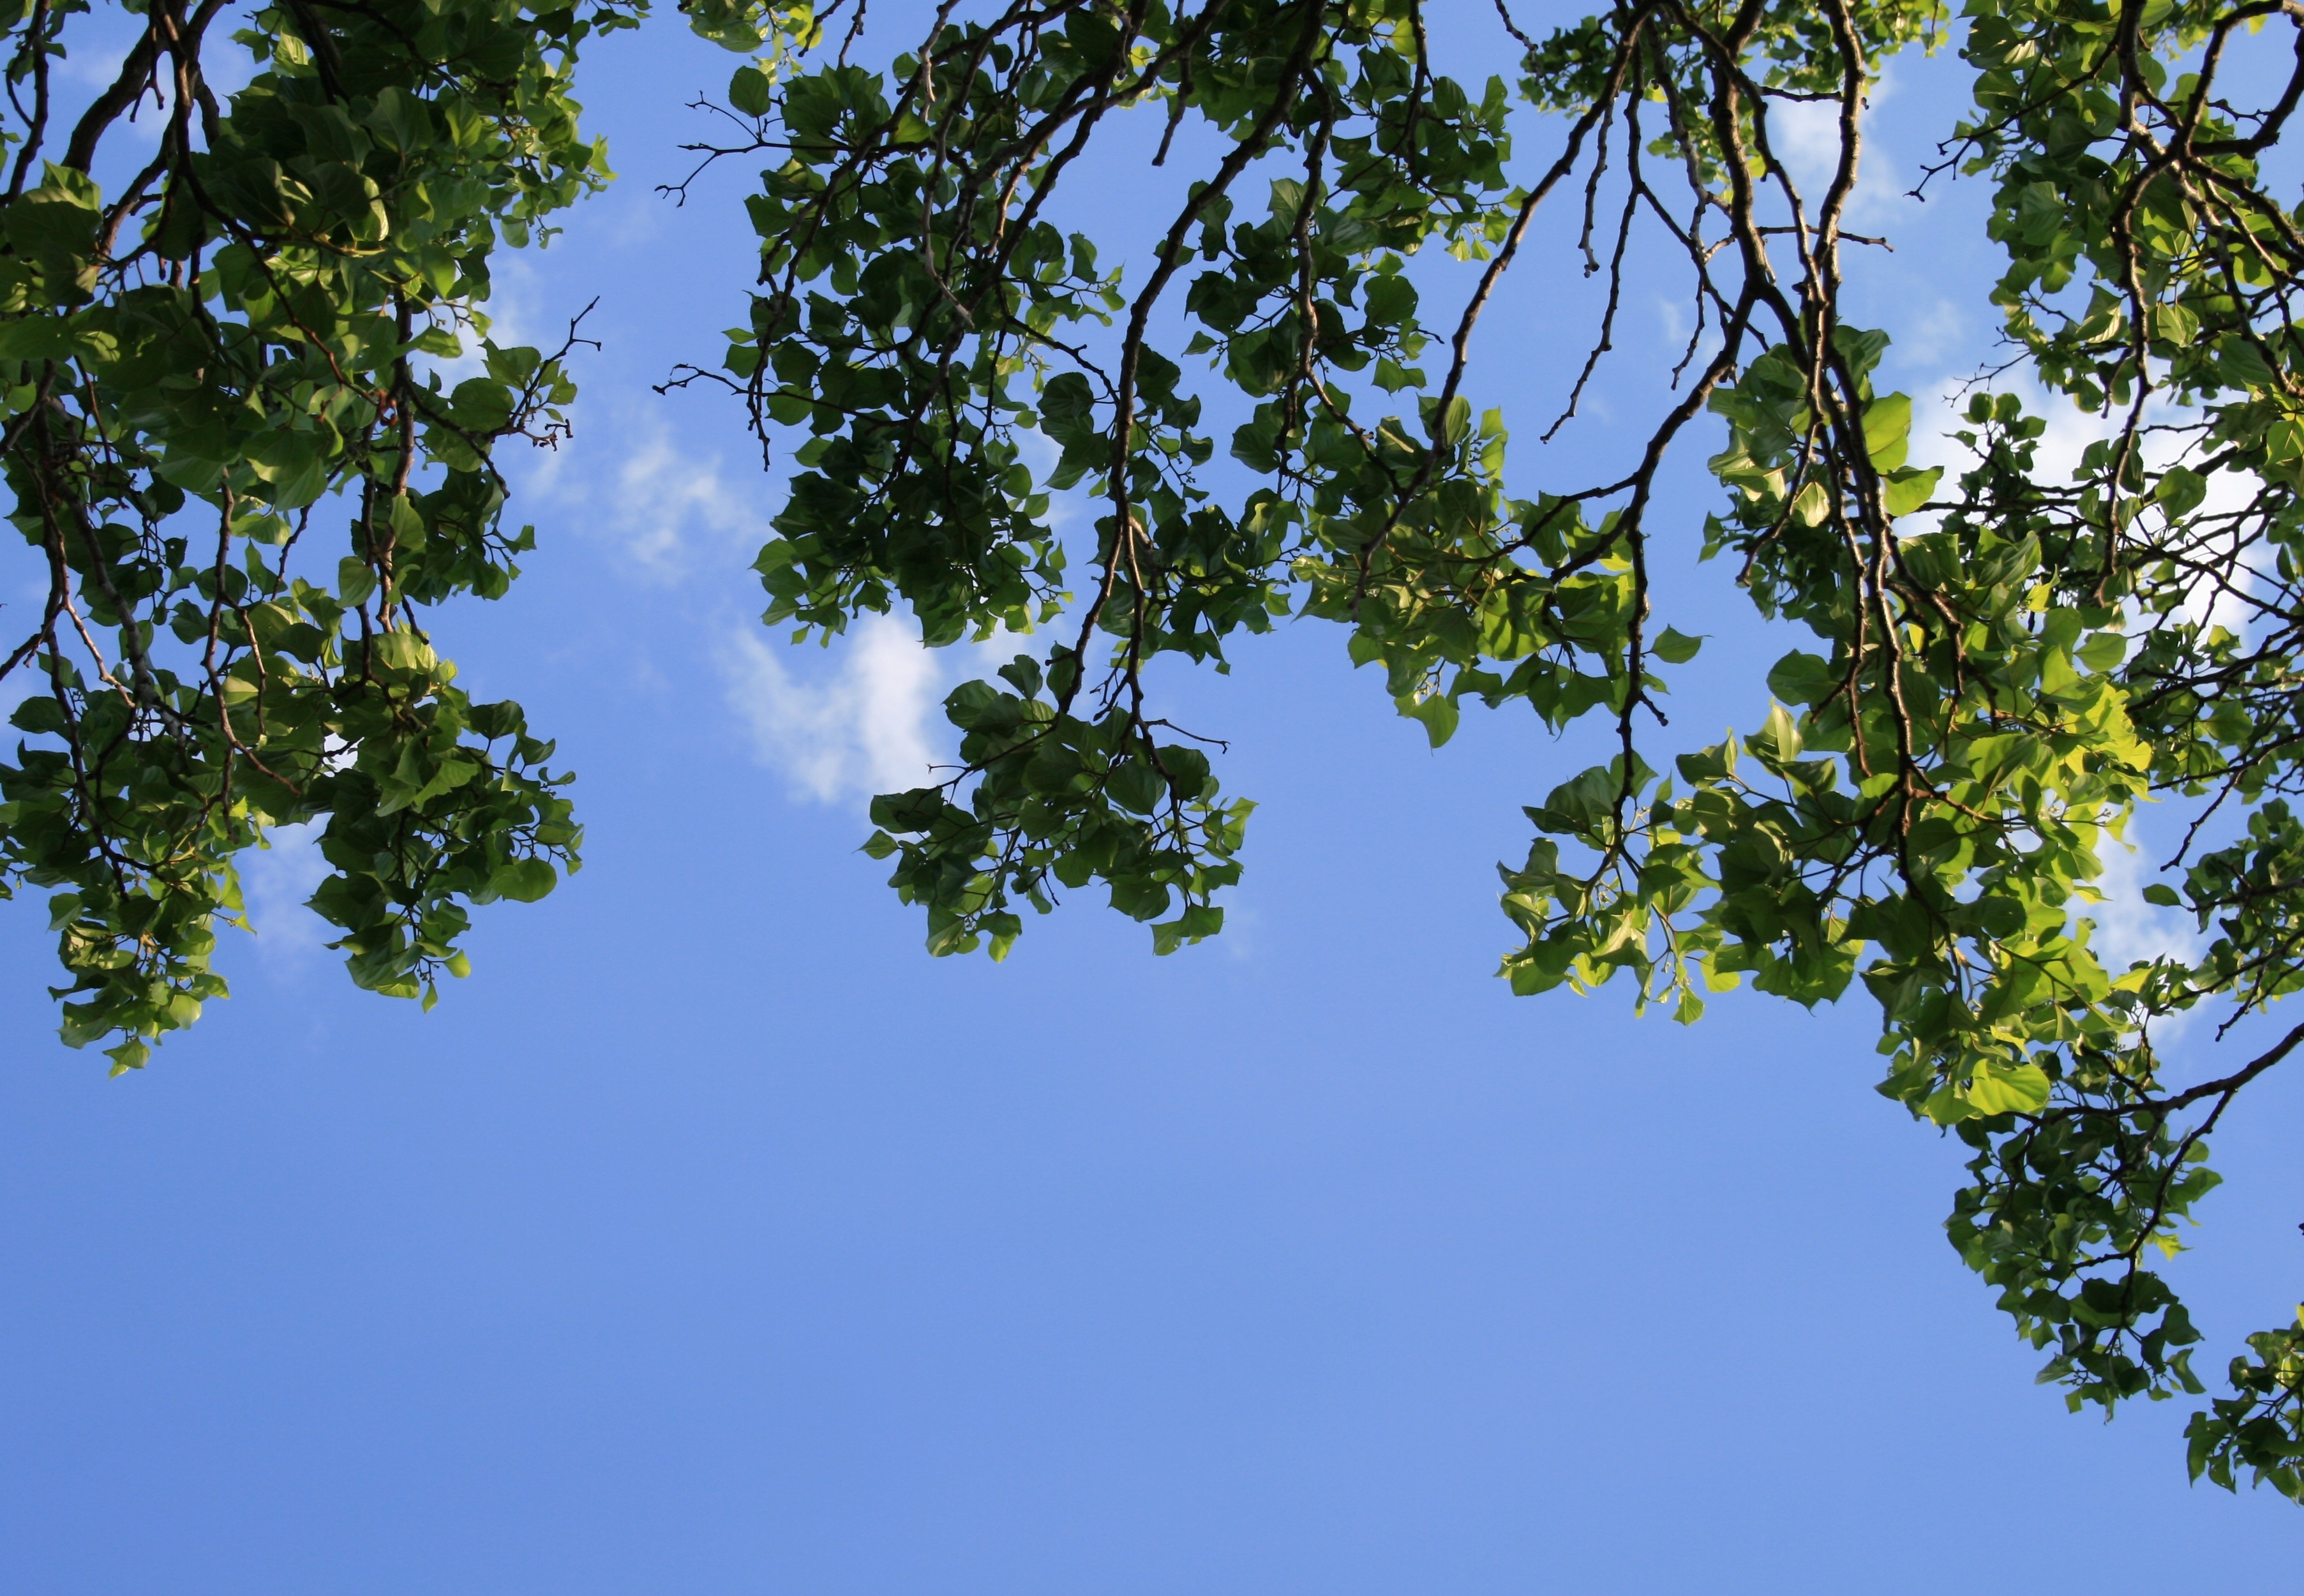
tree, branch, cloud, sky, white, sunlight, leaf, daytime, foliage, green, blue, twig, trees, leaves, clouds, branches, biome, clumped